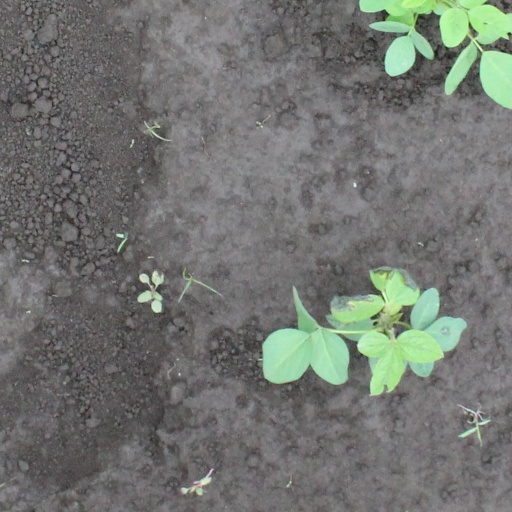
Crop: soybean